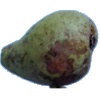
Label: Pear Stone 1